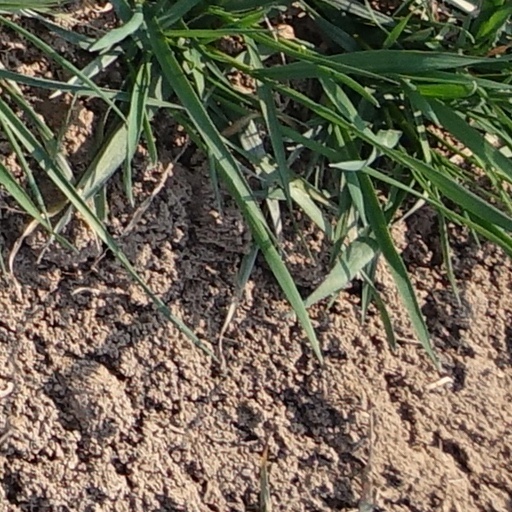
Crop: wheat